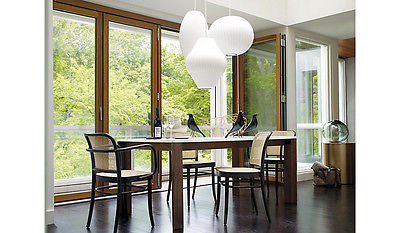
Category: table